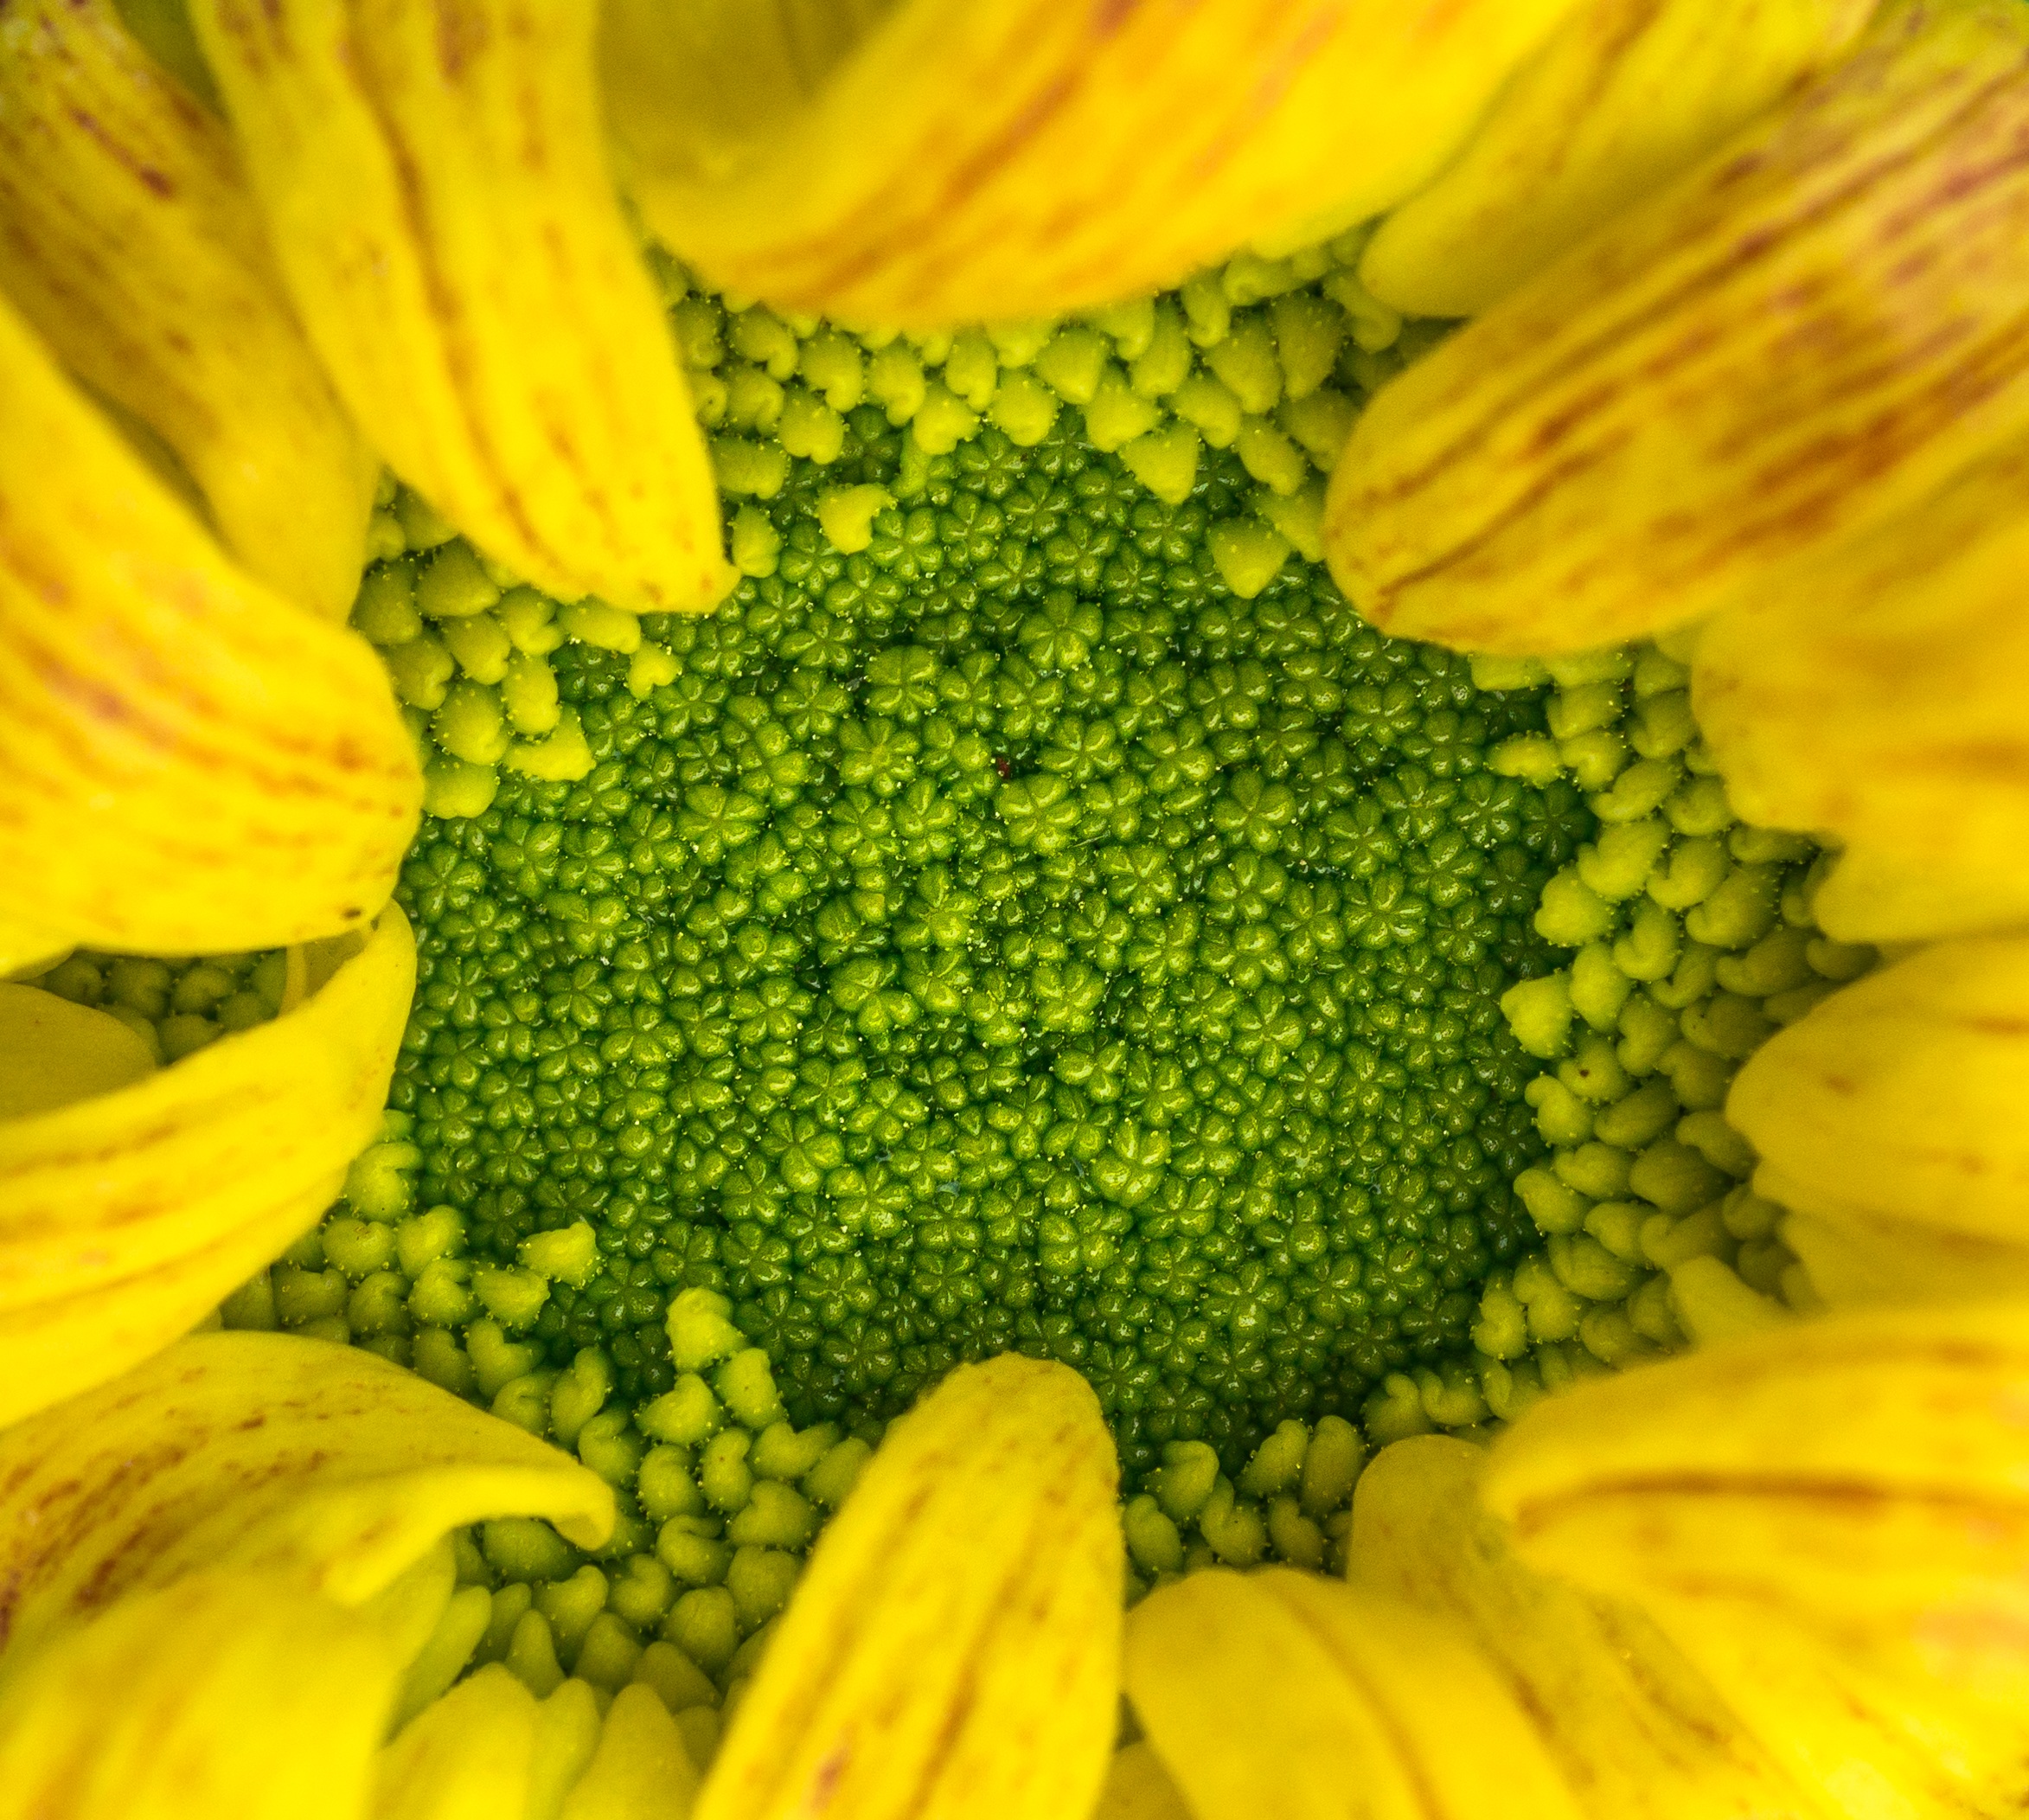
nature, plant, field, photography, sunlight, texture, flower, petal, green, produce, macro, autumn, yellow, flora, sunflower, plants, flowers, close up, vegetarian food, macro photography, flowering plant, daisy family, affix, sunflower seed, plant stem, land plant